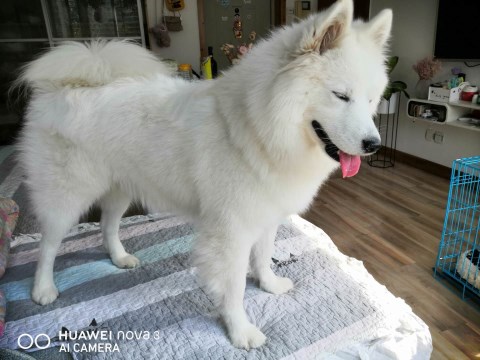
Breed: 2192-n000088-Samoyed